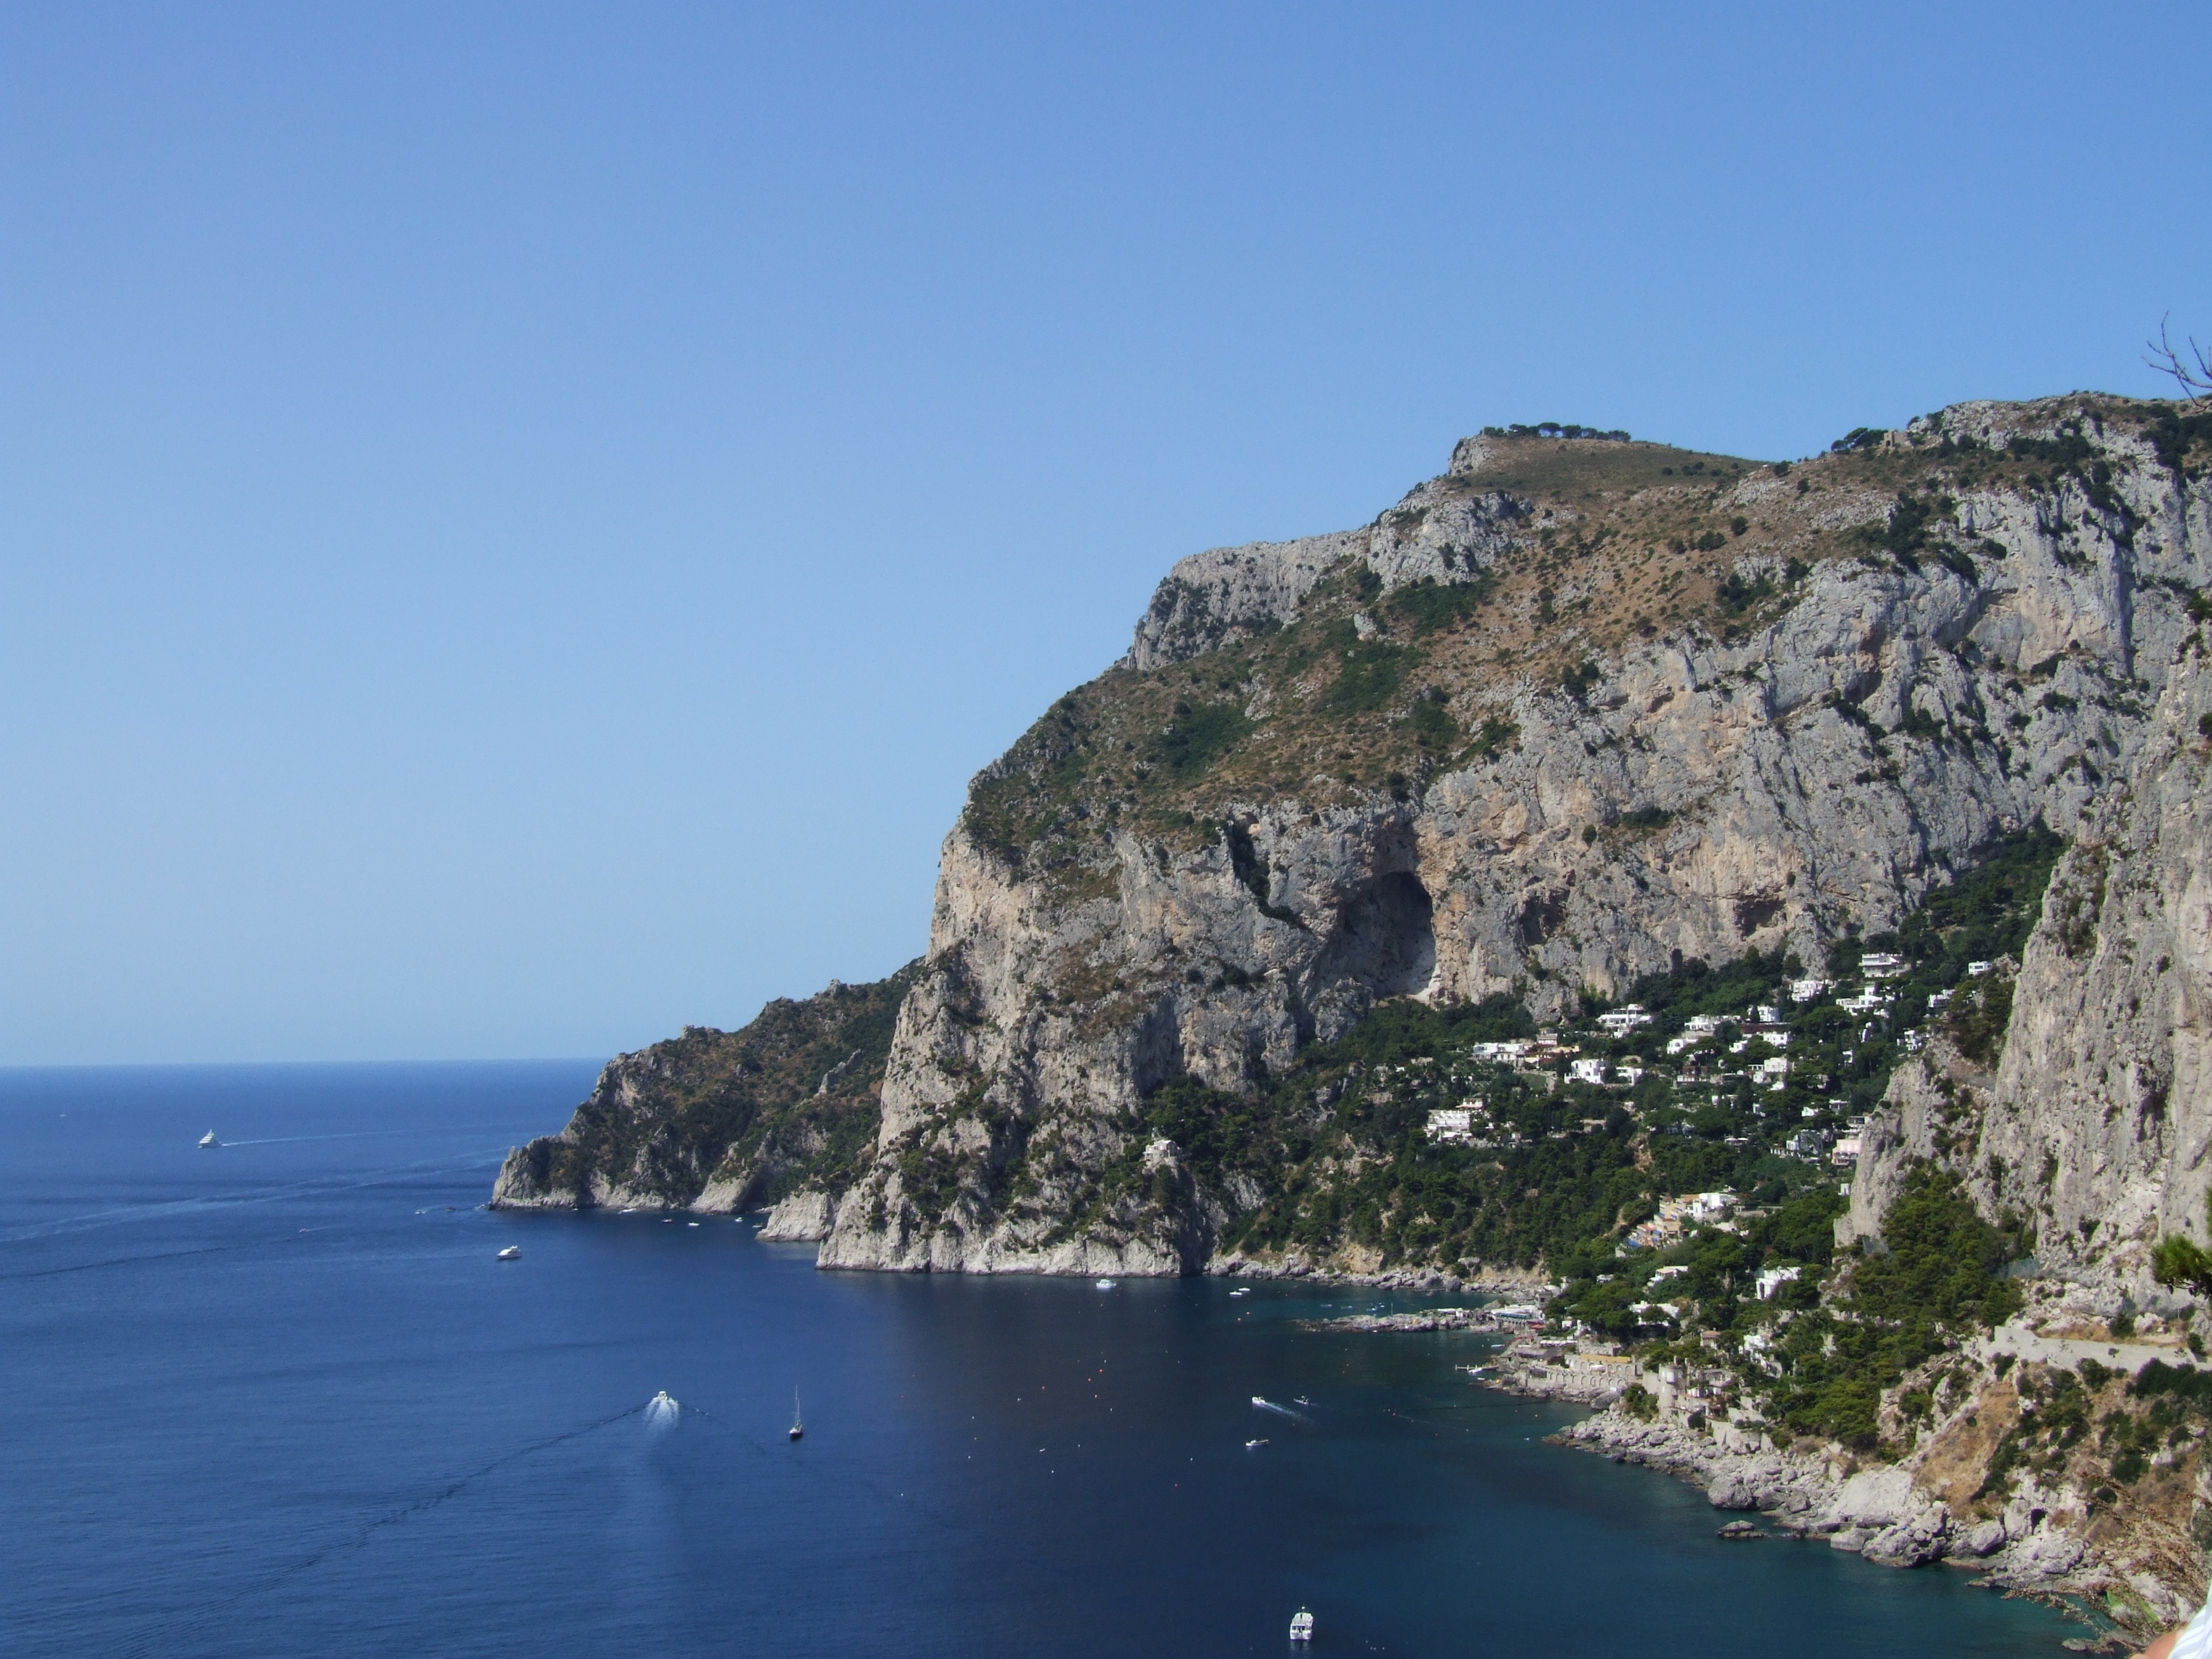
beach, sea, coast, rock, ocean, sky, shore, coastline, cliff, cove, bay, italy, rocky, stack, terrain, body of water, cliffs, cape, capri, islet, landform, southern italy, amalfi coast, geographical feature, il faglioli